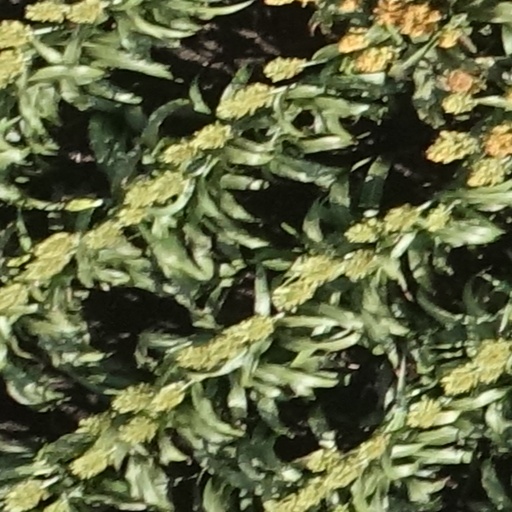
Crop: sorghum